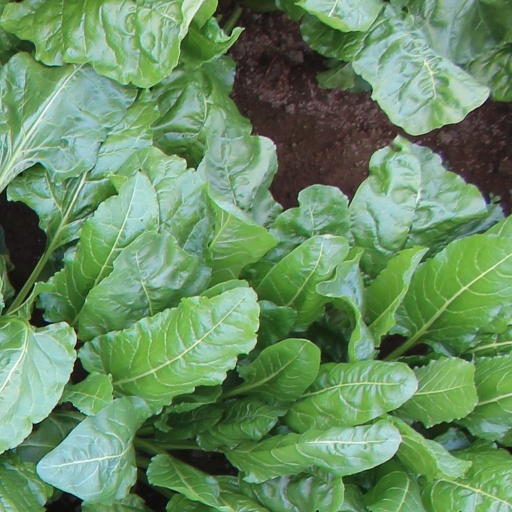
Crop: sugar beet